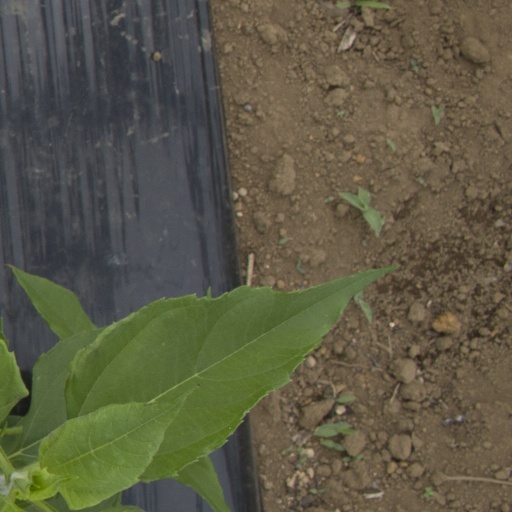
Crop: Jerusalem artichoke